Glidden Doman

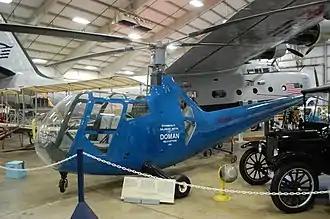

Doman graduated from Michigan in June 1942, just six months after the bombing of Pearl Harbor. After his graduation, he went to work for the Ranger Aircraft Engine Division of Fairchild Aviation in Long Island, New York. Doman had prior experience working with engine technologies while employed during summer vacations at the Franklin Engine Company (where his brother Carl worked). At Ranger, Doman gained experience in using strain gauges to analyze the vibratory loads on the rotating parts of engines.